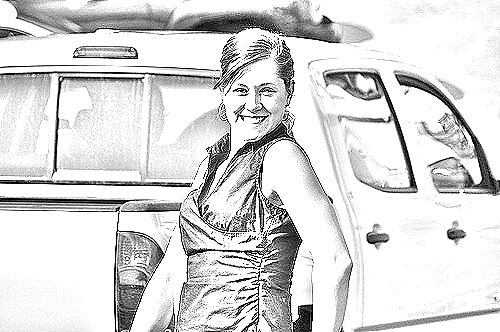
Portrait style: Sketch Portrait